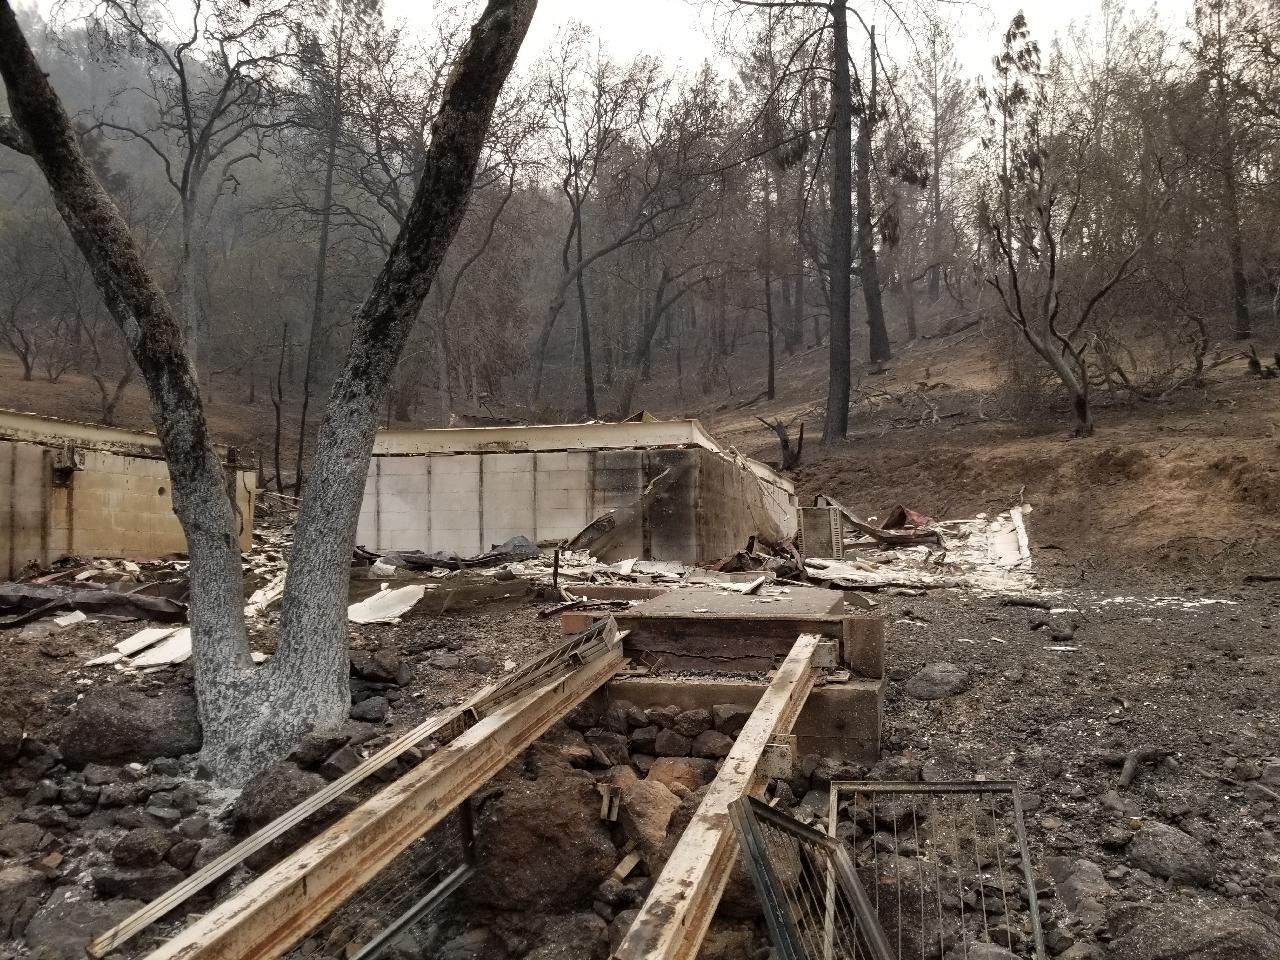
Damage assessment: destroyed